Joseph Hodel

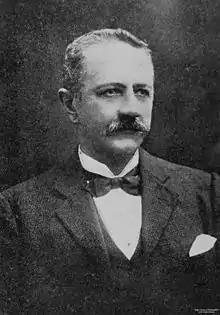

Joseph Hodel (1850–1943) was a businessman and politician in Queensland, Australia.